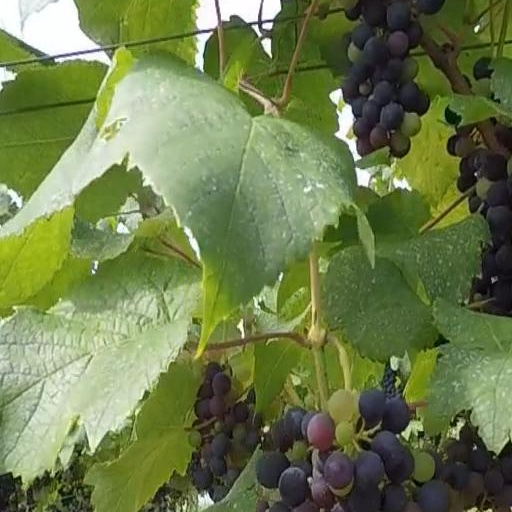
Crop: grape